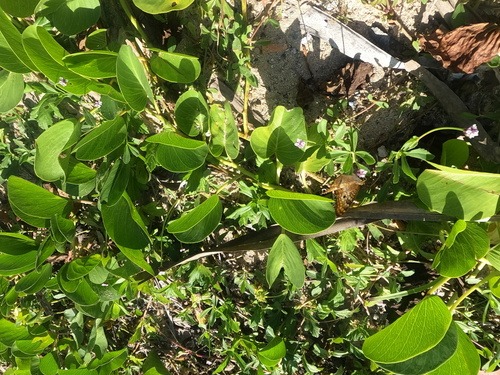
Scientific name: Anartia jatrophae
Common name: White peacock
Family: Nymphalidae
Order: Lepidoptera
Pollinator type: Primary pollinator
Habitat: Gardens, parks, and open areas
Geographic range: Southern United States to Argentina
Conservation status: Least Concern